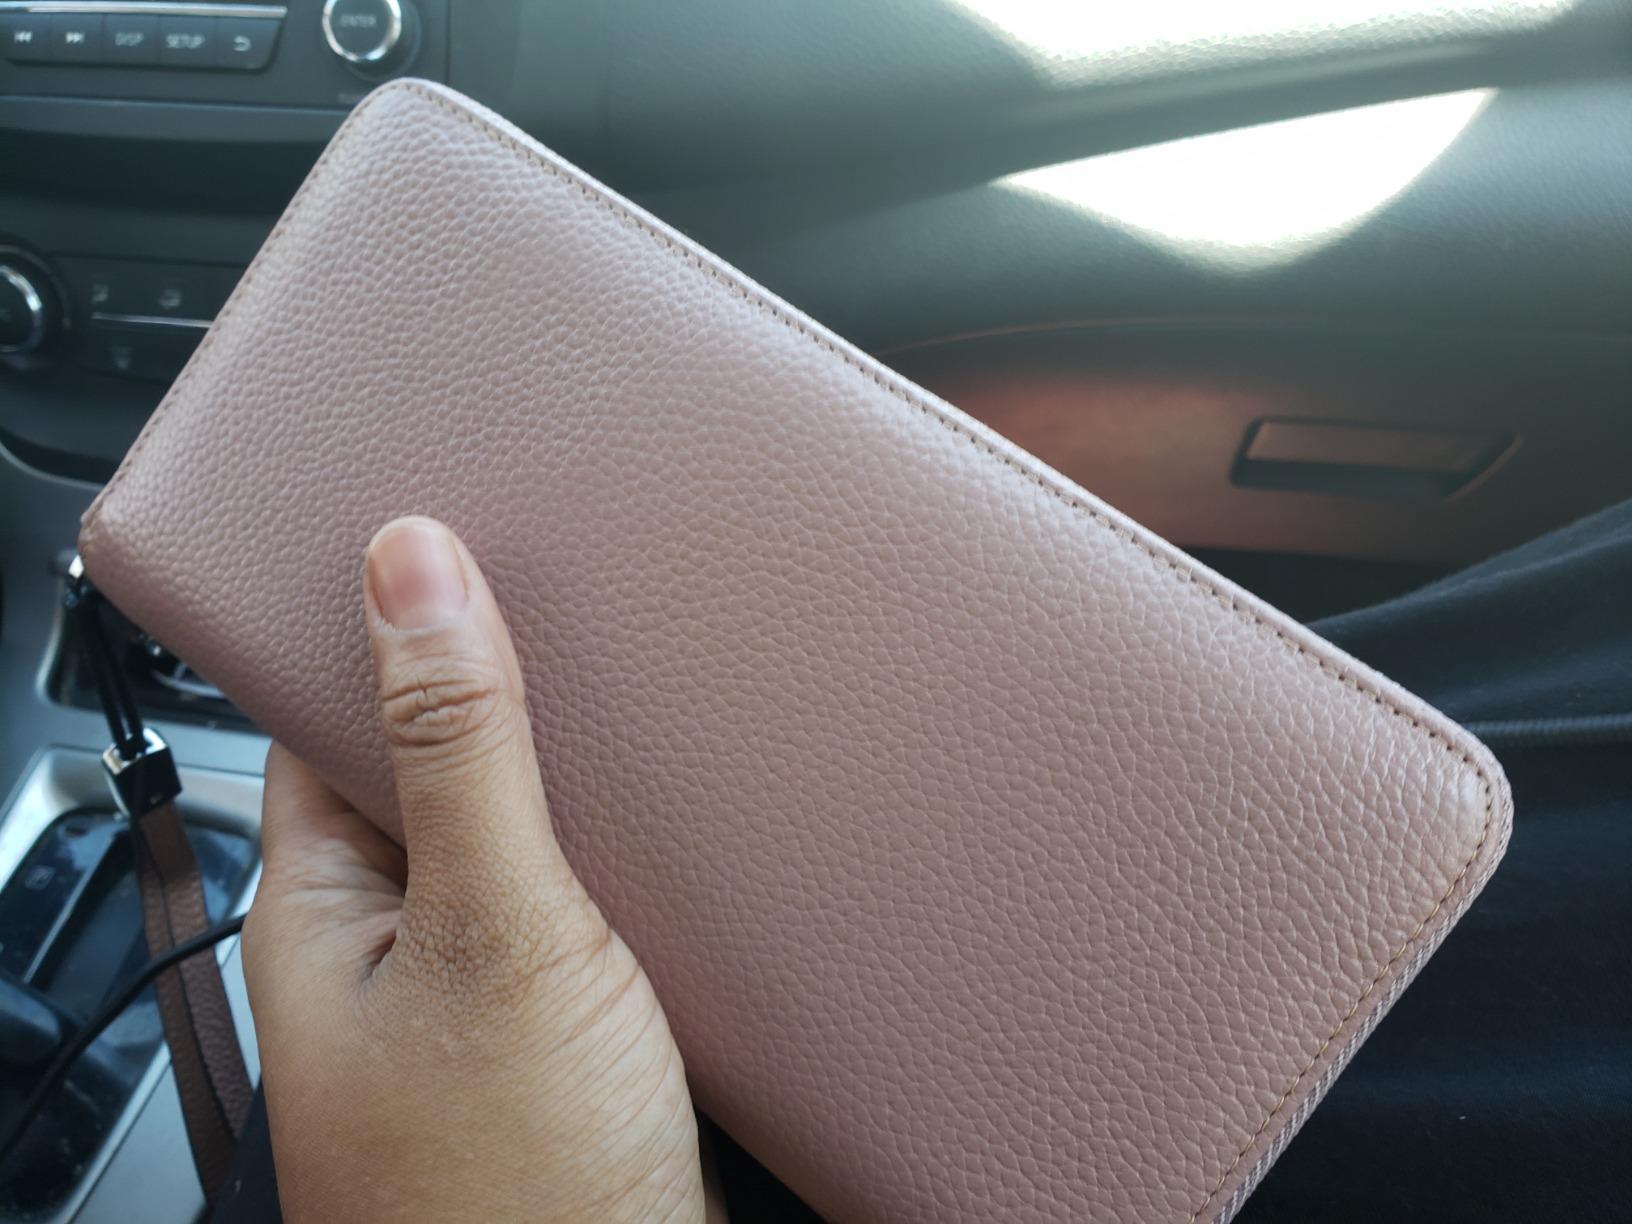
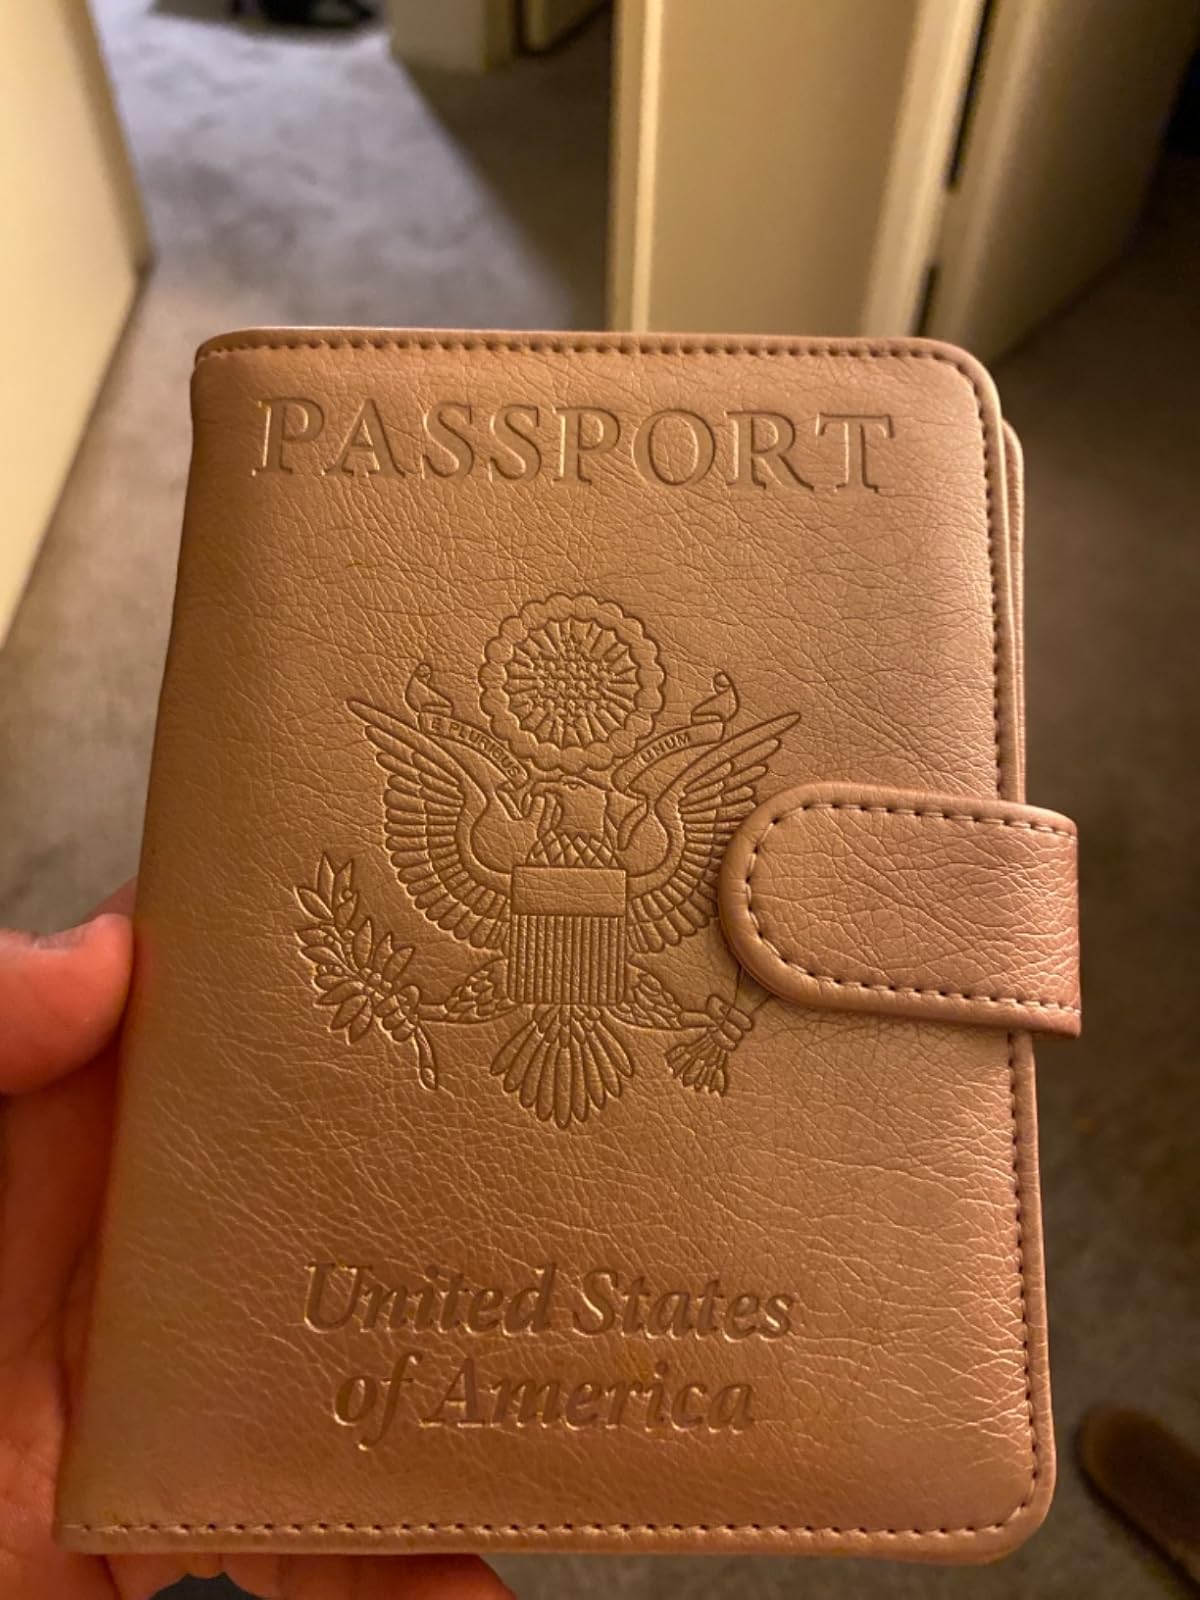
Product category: accessories_wallet
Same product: no